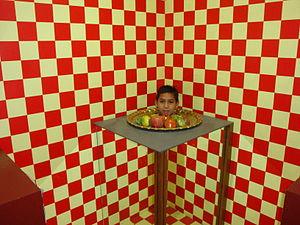
Une illusion est une perception qui diffère de la réalité considérée comme objective. Dans le domaine de la pensée, l'illusion d'un individu est une conception erronée, une croyance, causée par un jugement biaisé ou un raisonnement incorrect.